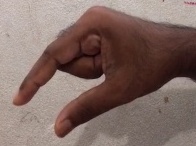
ASL sign: Q